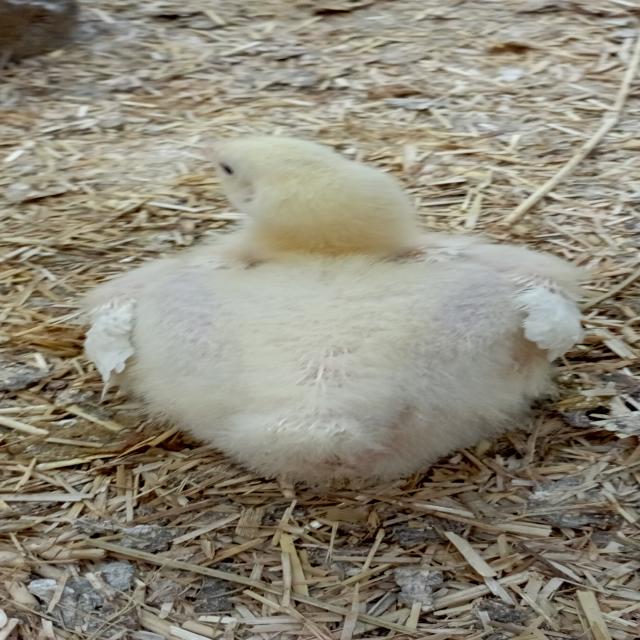
Weight: 601 g